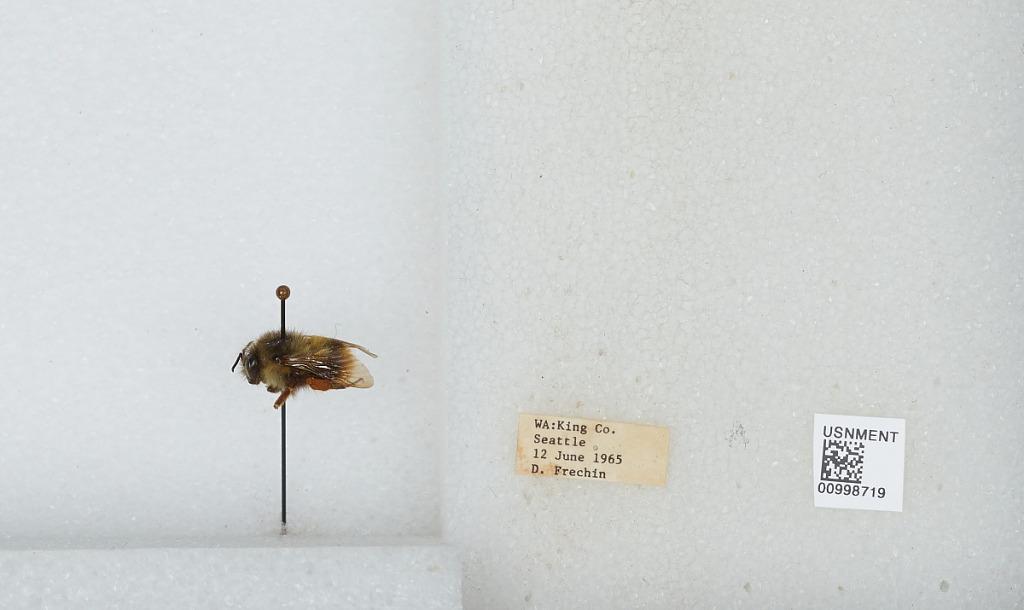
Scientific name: Bombus (Pyrobombus) mixtus Cresson
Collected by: D. Frechin
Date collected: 1965-6-12
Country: United States
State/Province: Washington
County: King
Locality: Seattle
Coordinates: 47.6097, -122.333